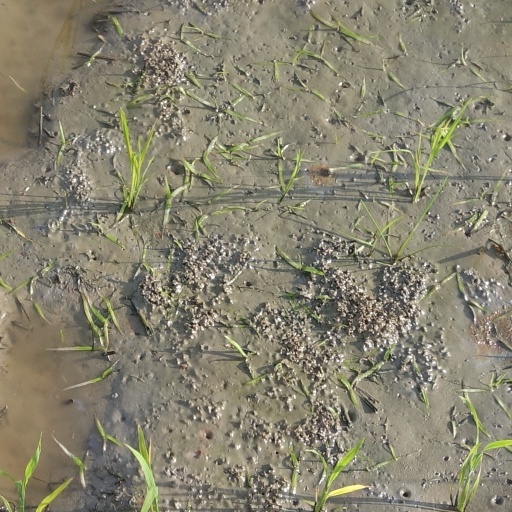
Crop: rice